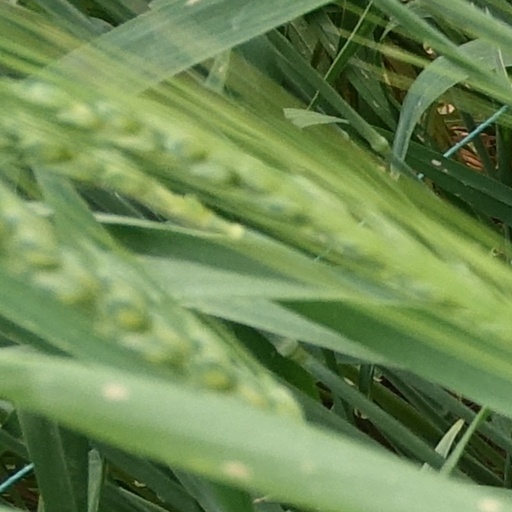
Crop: wheat